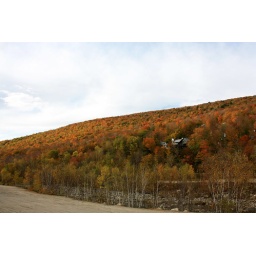
white mountains in New Hampshire